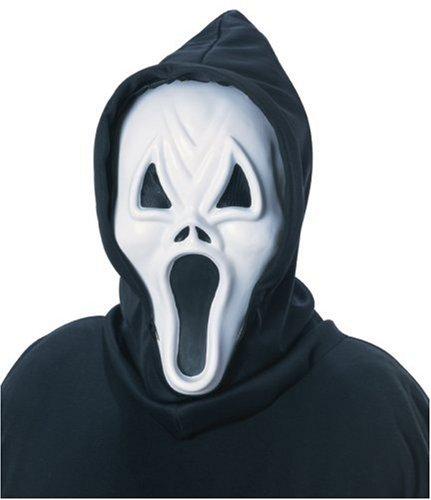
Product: Howling Ghost Mask
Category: Clothing, Shoes & Jewelry | Costumes & Accessories | Men | Masks
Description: Mask makes it easy to dress up.
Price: $10.18
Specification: ProductDimensions:17.4x6.1x3.5inches|ItemWeight:5.6ounces|ShippingWeight:5.6ounces(Viewshippingratesandpolicies)|DomesticShipping:ItemcanbeshippedwithinU.S.|InternationalShipping:ThisitemcanbeshippedtoselectcountriesoutsideoftheU.S.LearnMore|ASIN:B000VI4ZYS|Itemmodelnumber:3354|Manufacturerrecommendedage:4-12years